Christopher Polhem

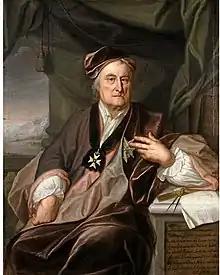
"Portrait of Christopher Polhem" by Johan Henrik Scheffel, 1741

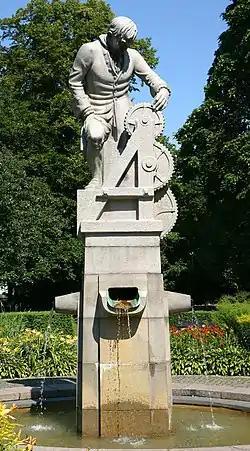
Statue of Christopher Polhem by Ivar Johnsson in Gothenburg (granite.1952)

Christopher Polhammar (18 December 1661 – 30 August 1751) better known as Christopher Polhem, which he took after his ennoblement in 1716, was a Swedish scientist, inventor, and industrialist. He made significant contributions to the economic and industrial development of Sweden, particularly mining. He was ennobled by King Charles XII of Sweden for his contributions to Swedish technological development.